Calgary White Hat

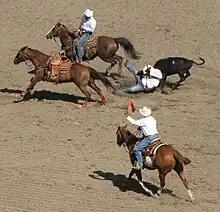
Steer wrestlers at the 2011 Calgary Stampede wearing Calgary White Hats

The Calgary White Hat was created by Morris Shumiatcher (1892–1958), a Russian-Jewish immigrant who came to Alberta with his father in 1909. His mother and ten other siblings joined them in Calgary in 1911. In 1919, Shumiatcher bought Calgary Hat Works, a hat cleaning and blocking firm, and turned it into Smithbilt Hat Company, which would manufacture and sell hats as well. The company operated retail stores in Alberta, Saskatchewan, and British Columbia.